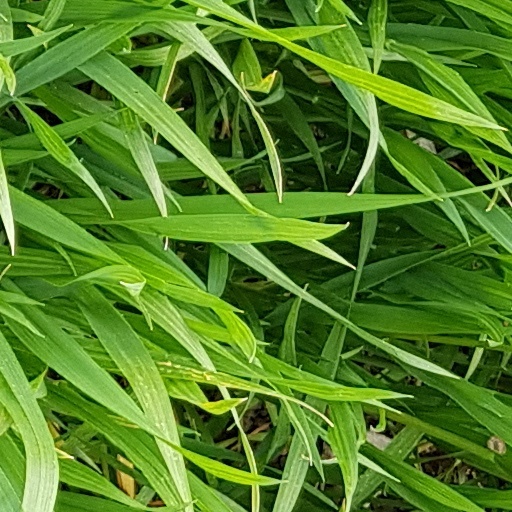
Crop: wheat